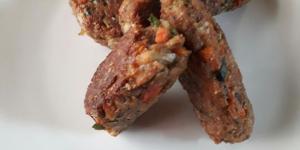
croquetas de pechuga de pollo caseras